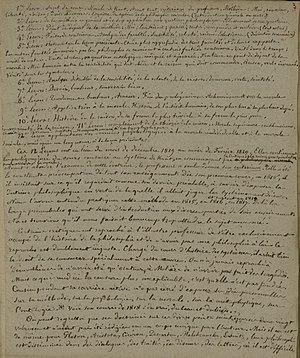
Victor Cousin. Cours inédit de philosophie en douze leçons, décembre 1819-février 1820
Victor Cousin est un philosophe et homme politique français, né le 28 novembre 1792 à Paris et mort le 14 janvier 1867 à Cannes.